Temple of Jupiter, Split

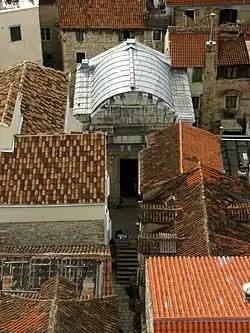

The Temple of Jupiter "(Croatian: Jupiterov hram)" is a temple in Split, Croatia dedicated to the Ancient Roman god Jupiter. It is located in the western part of Diocletian's Palace near the Peristyle, the central square of the imperial complex. It was built between 295 and 305, during the construction of the Palace, and was probably turned into a Baptistery of St. John the Baptist in the 6th century, at the same time when the crypt dedicated to St. Thomas was built. Before the entrance to the Temple is one of the twelve sphinxes brought from Egypt by Emperor Diocletian. Scottish architect Robert Adam considered this temple to be one of Europe's most beautiful monuments.